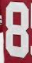
Number: 8